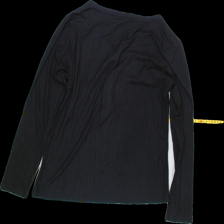
View: back
Type: Top
Category: Ladies
Brand: Not Applicable
Colors: Black
Material: 100% Visc
Pattern: Plain
Cut: Regular
Size: L
Season: All
Trend: No trend
Stains: Yes
Price range: <50
Recommended usage: Export